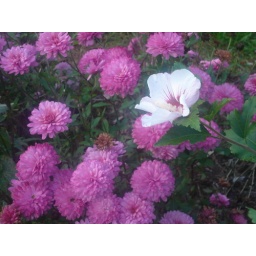
The white flower in the field of pink caught my interest